Nina García

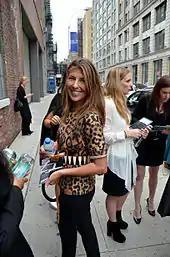
Garcia in New York in 2011

Garcia began her career in the fashion industry in the early 1980s. She worked in the public relations department for Perry Ellis and its then-designer, Marc Jacobs.